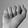
ASL letter: A